Ansty Hall

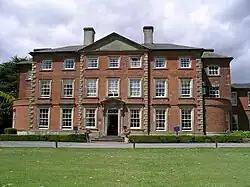

Ansty Hall is a 17th-century country house, located in the village of Ansty, and near Coventry and Rugby, Warwickshire, which is now a four star hotel operated by Exclusive Hotels. It is a Grade II* listed building surrounded by 8 acres of landscaped gardens.